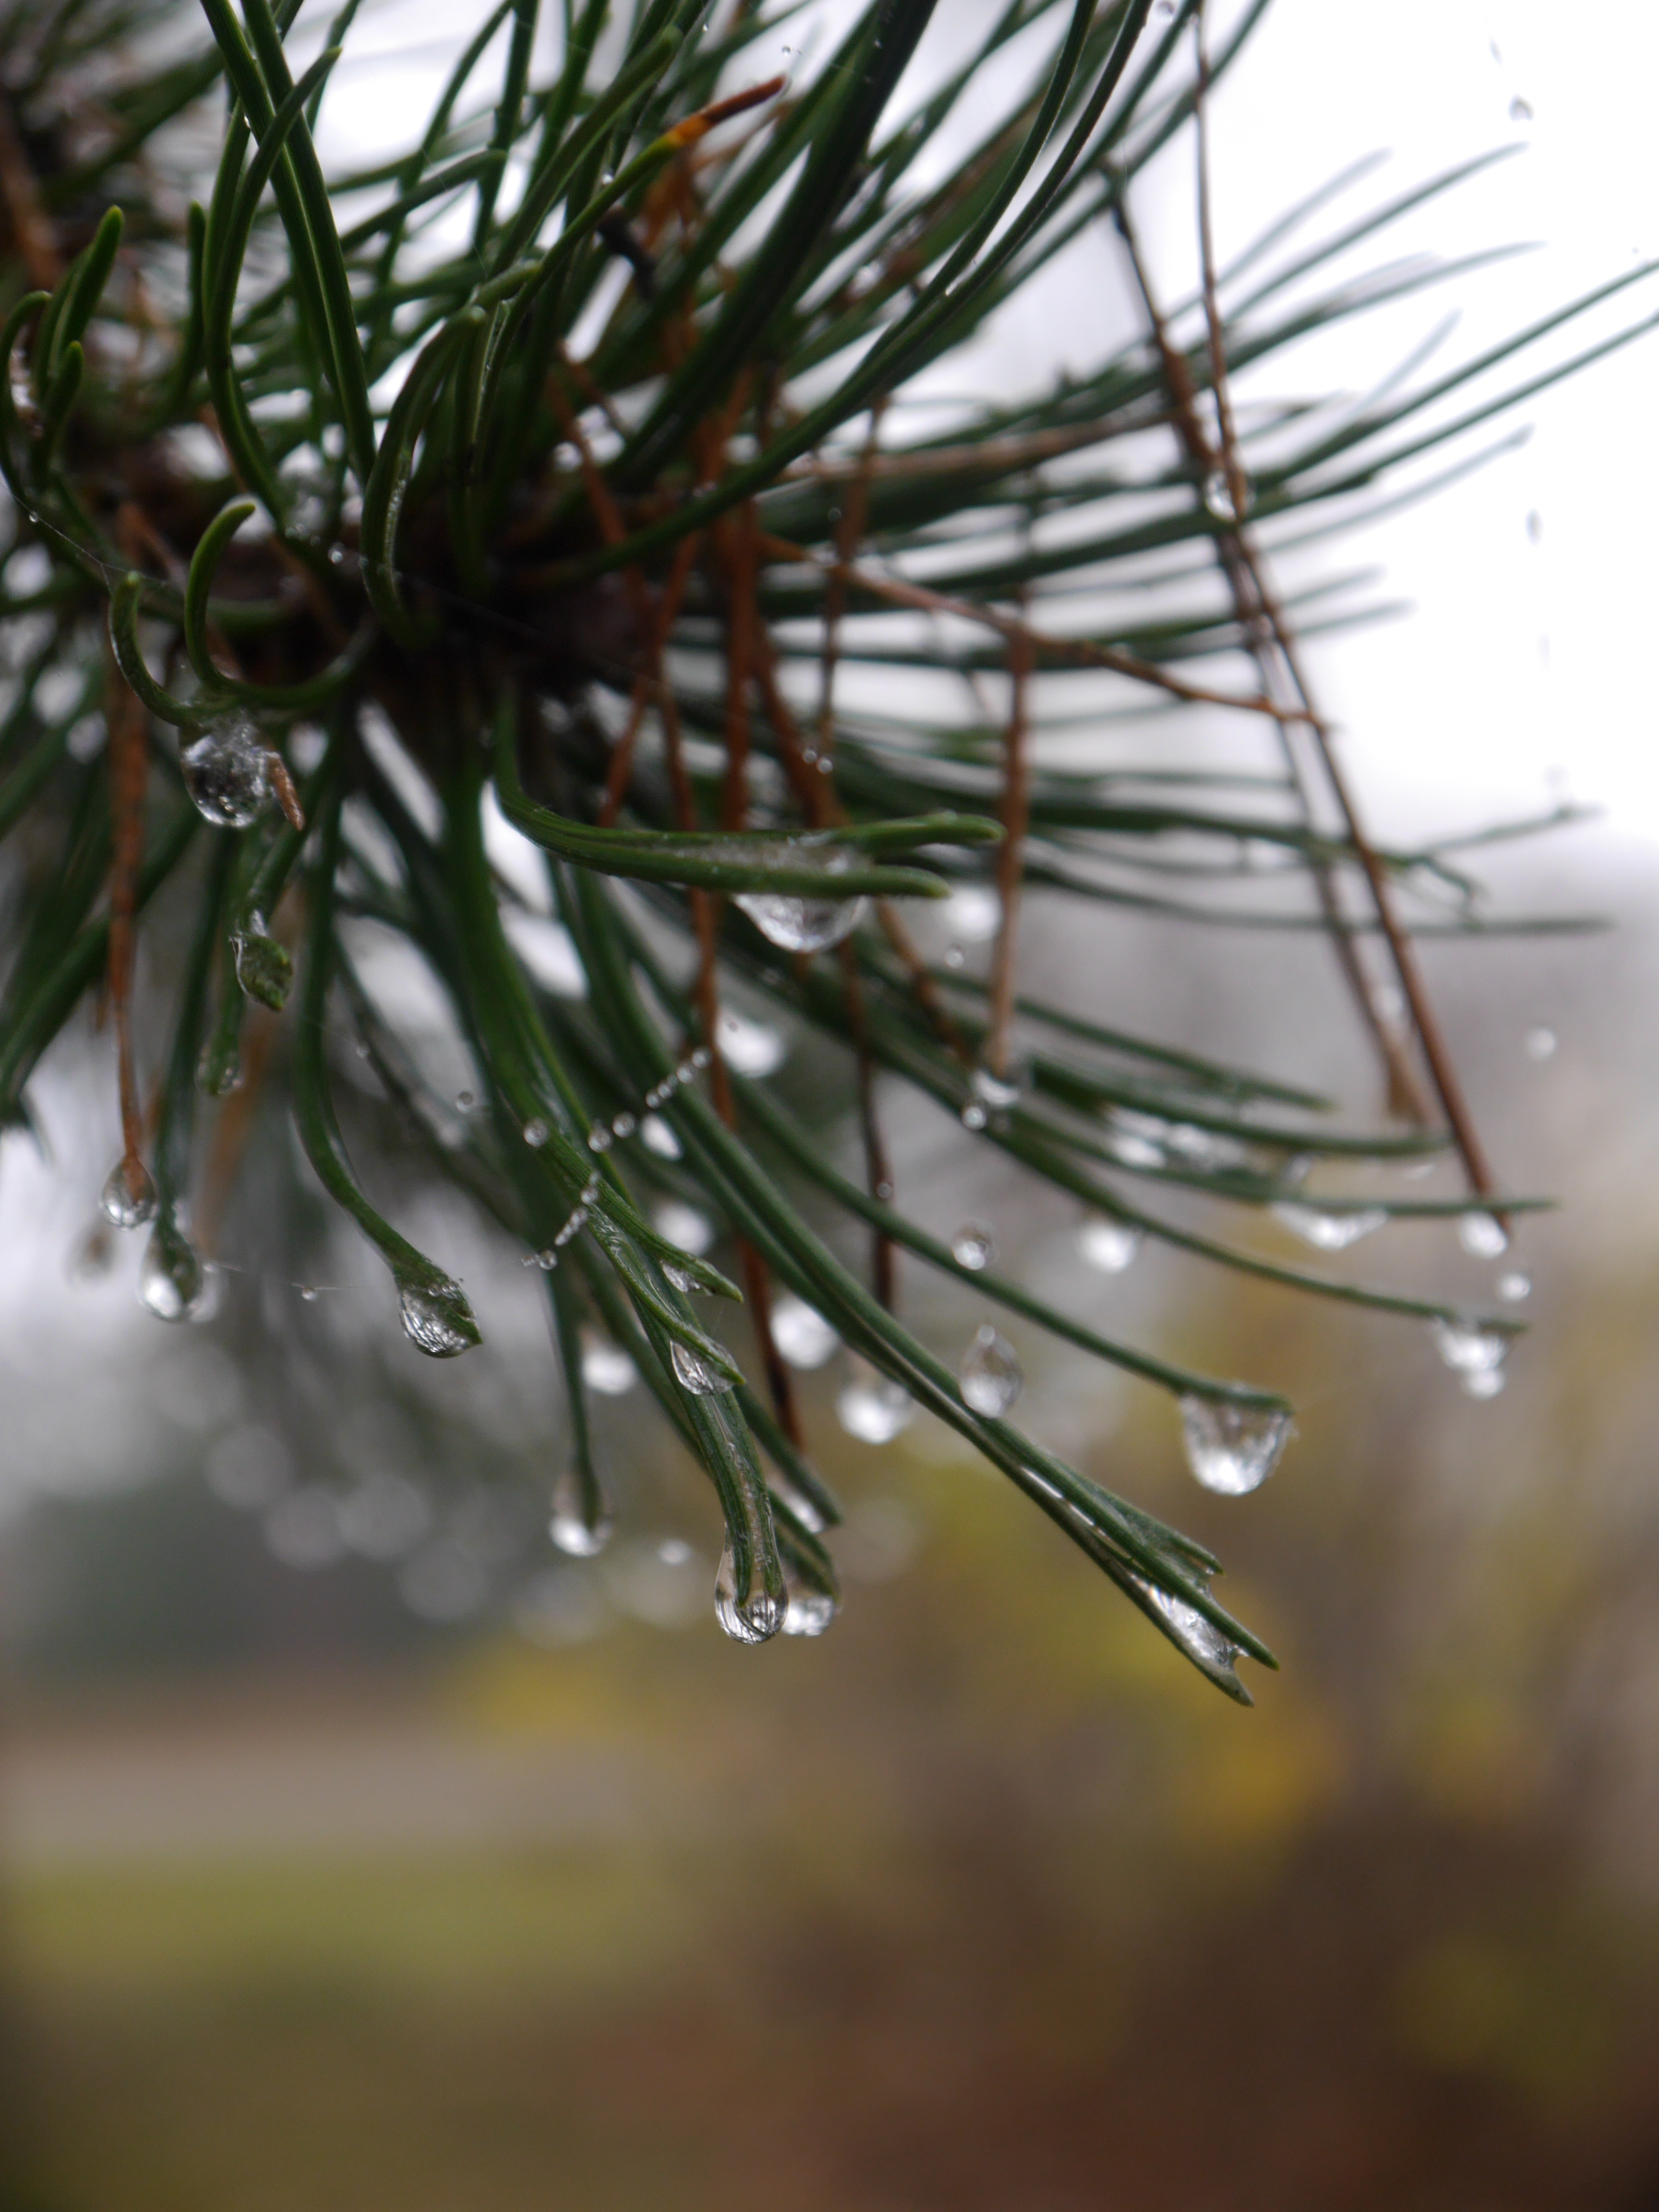
tree, branch, plant, leaf, flower, green, botany, fir, flora, twig, close up, spruce, macro photography, woody plant, land plant